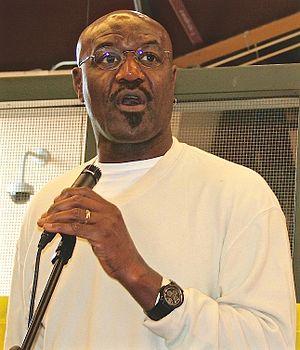
Delroy Lindo est un acteur britannique né le 18 novembre 1952 à Eltham à Londres.
The Good Fight ou Une lutte exemplaire, est une série télévisée américaine créée par Robert et Michelle King et diffusée depuis le 19 février 2017 sur le service de streaming en ligne CBS All Access et au Canada sur W Network. Afin de promouvoir la série, le premier épisode a été diffusé sur le réseau CBS et en simultané sur Global.